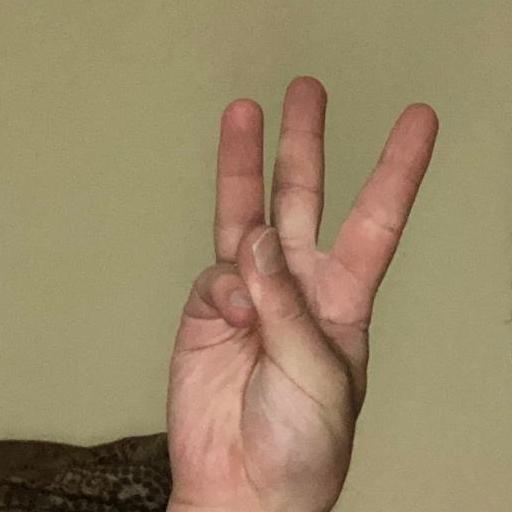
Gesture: three